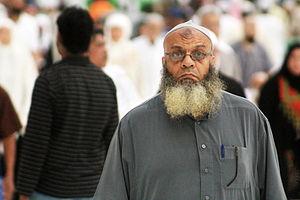
La zabiba ou zebiba, ou tabaâ, ou encore seere en bambara ou seede en peul, est une marque sur le front de certains musulmans. Il s'agit d'une forme d'hyperkératose, due à la friction générée par le contact régulier du front avec le tapis de prière ou le sol lors du sujud qui a lieu au moins 34 fois par jour en effectuant les cinq prières quotidiennes. Son existence traduit donc une certaine assiduité religieuse, telle que la pratique de prières surérogatoires.